Paul Gerhardt

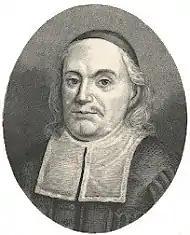

or Paul Gerhardt (12 March 1607 – 27 May 1676) was a German theologian, Lutheran minister and hymnodist.